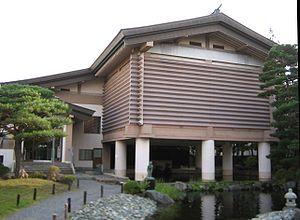
Shikō Munakata est un peintre japonais du XXᵉ siècle, né le 5 septembre 1903 à Aomori, mort le 13 septembre 1975 à Tokyo.